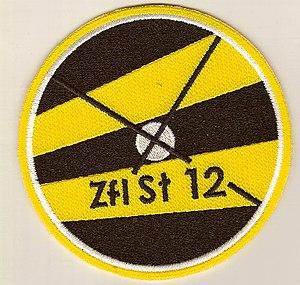
Les Forces aériennes suisses sont, avec les forces terrestres, l'une des deux branches des forces armées suisses.